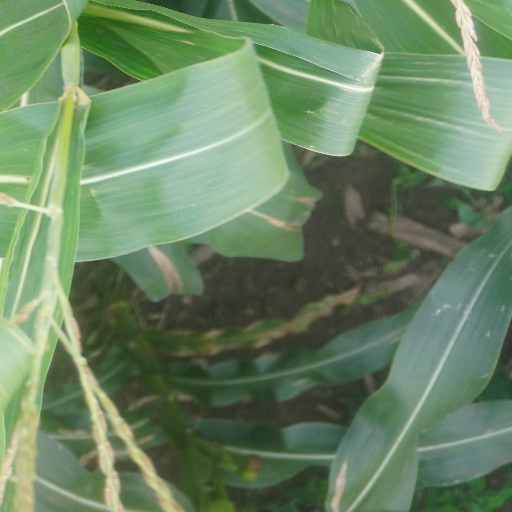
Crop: maize; corn